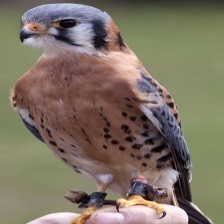
Species: AMERICAN KESTREL
Scientific name: FALCO SPARVERIUS